Instant noodles

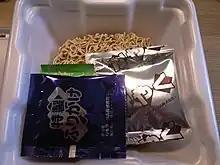
Seasoning sachets on instant noodles, the content of a Japanese instant yakisoba package

Before packaging with seasoning, the noodles are cooled after drying, and their moisture, color, and shape are checked. Packaging of the noodles includes films impermeable to air and water. There are two forms of packaged instant noodles: one with the provided seasoning in small sachets inside or in a cup with seasoning on top of the noodles. There are a variety of flavors to the noodles, depending on which ones are added to the seasoning. Such flavors include beef, chicken, pork, shrimp, etc. In instant noodle cups, soy protein and dehydrated vegetables and meats are often added for further flavor.